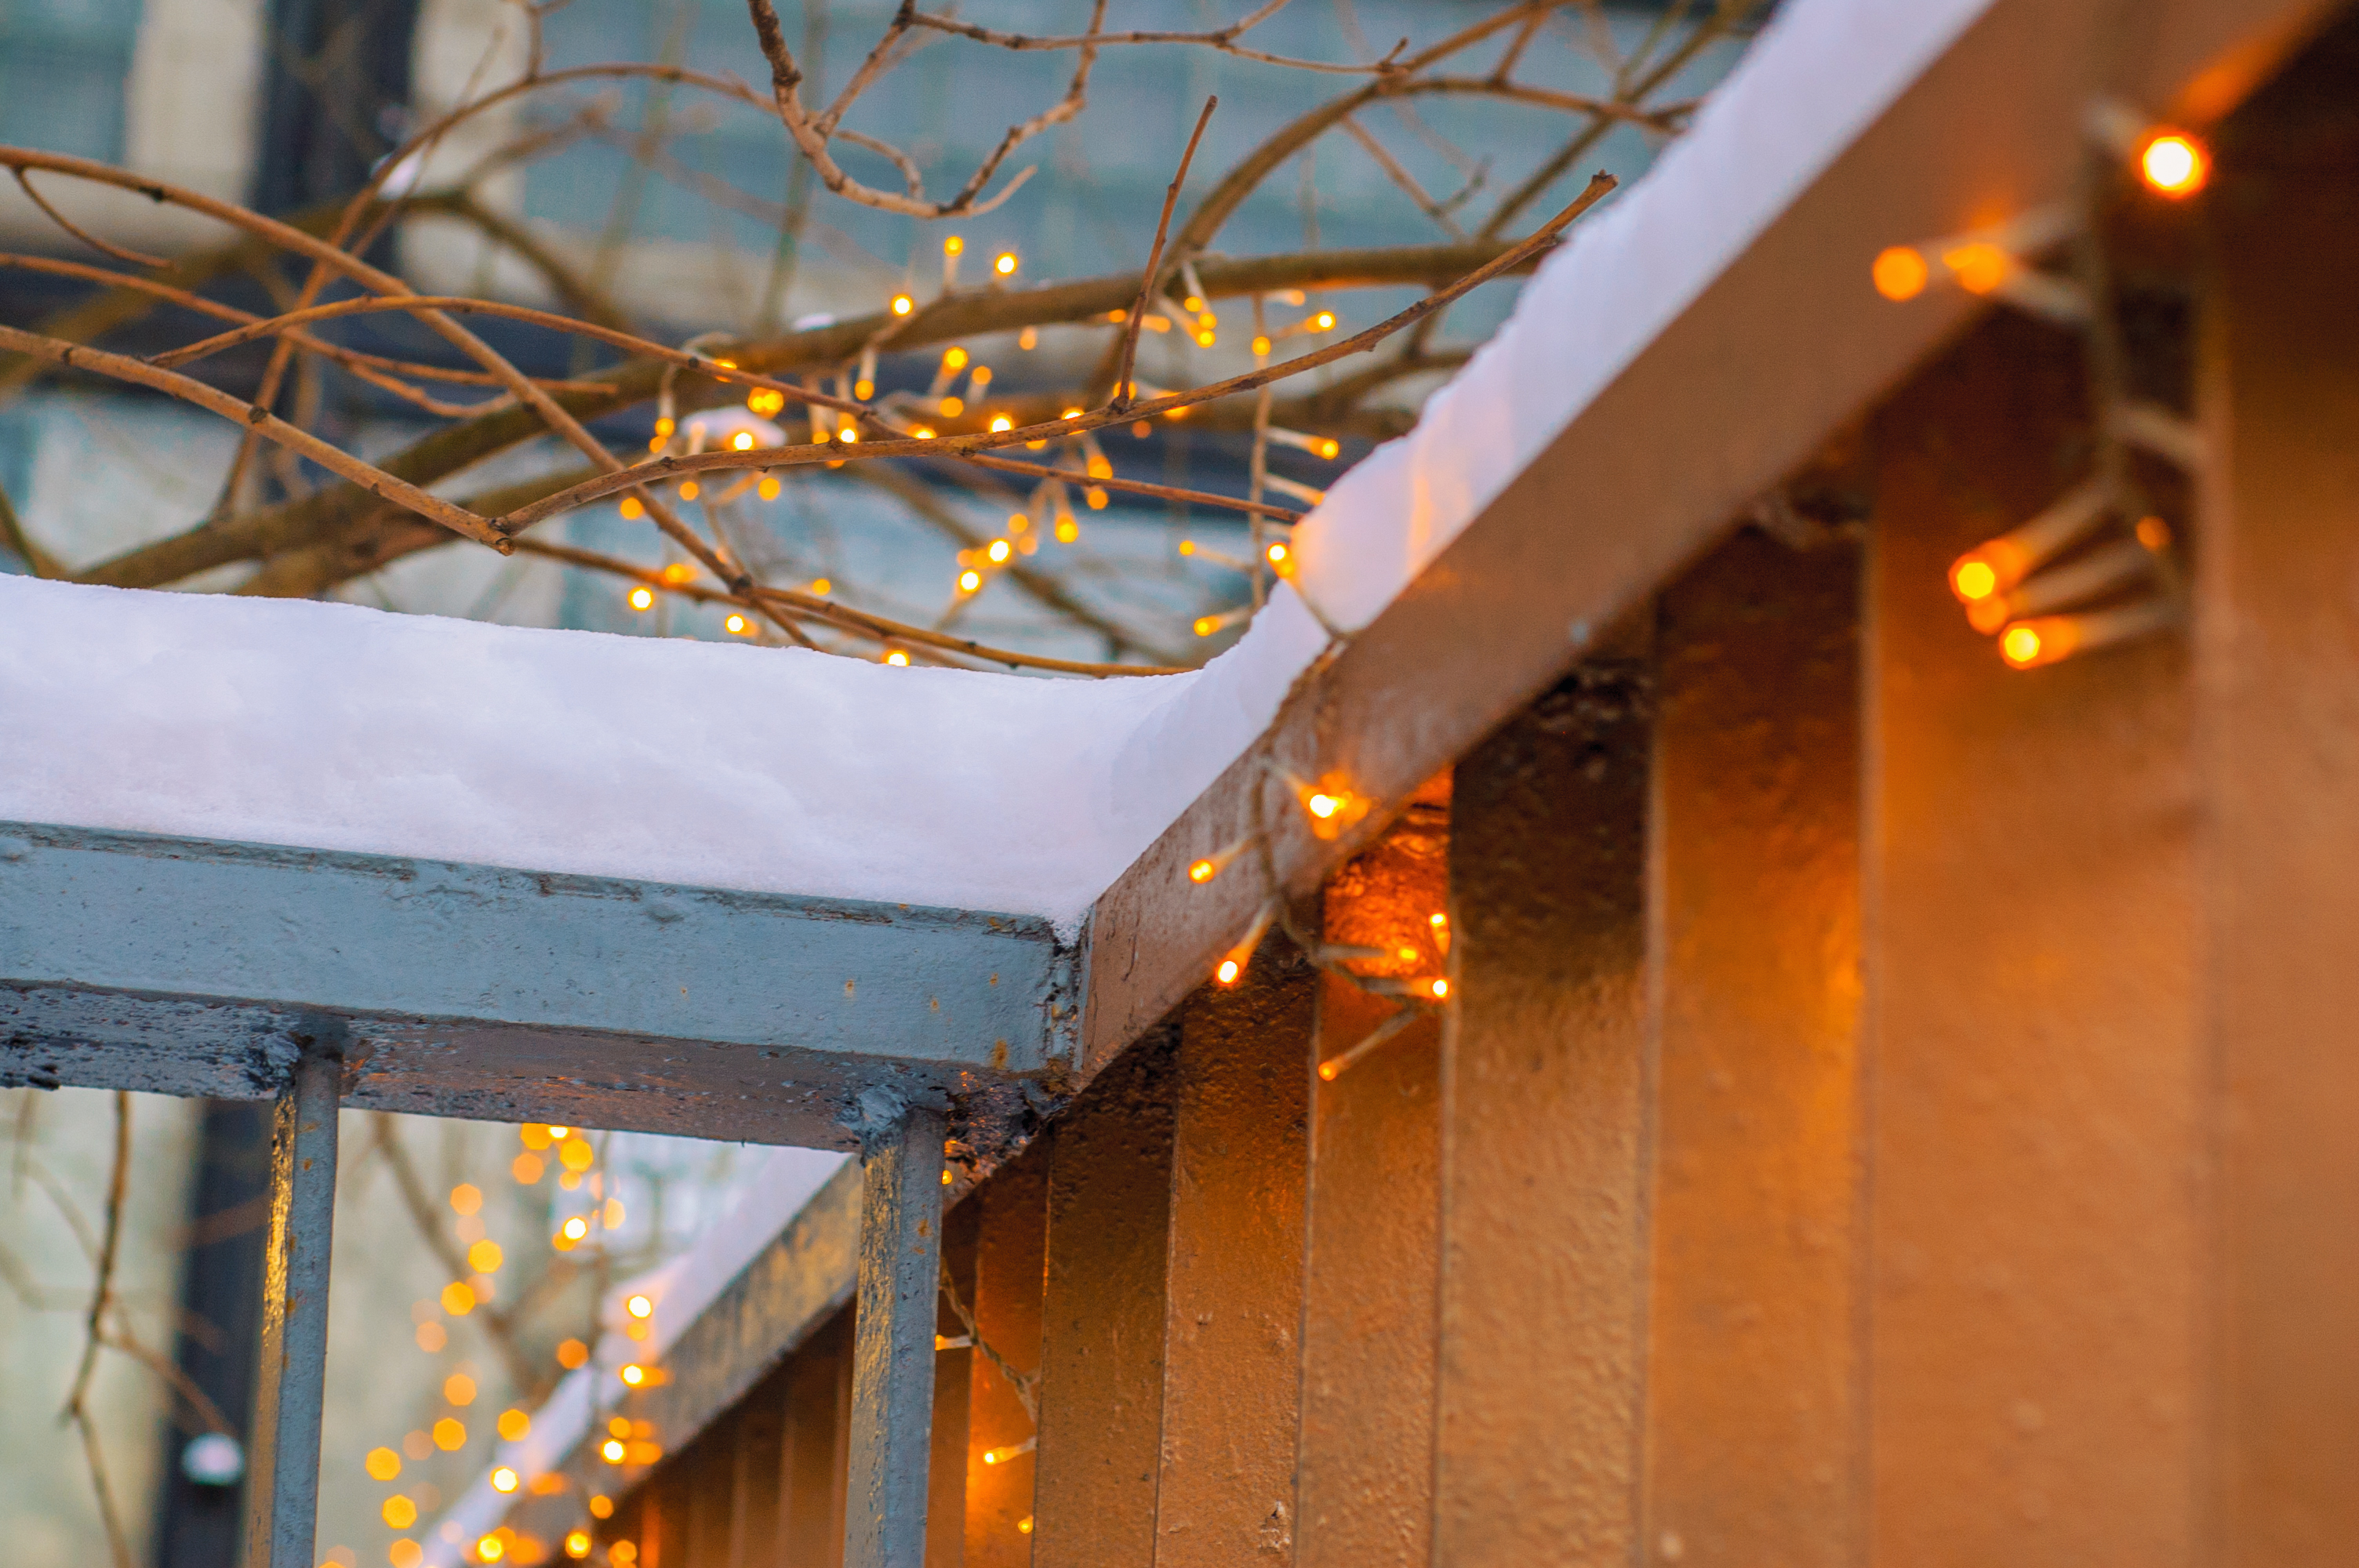
images, winter, freezing, amber, orange, ice, twig, Material property, snow